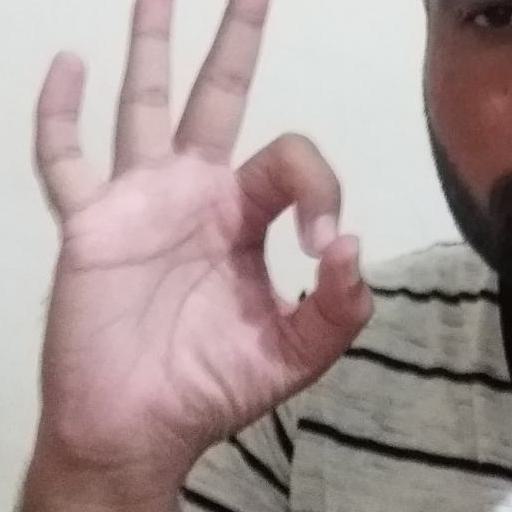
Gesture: ok